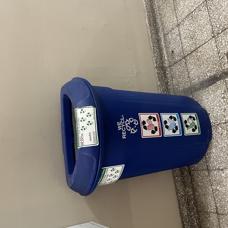
Label: recycling